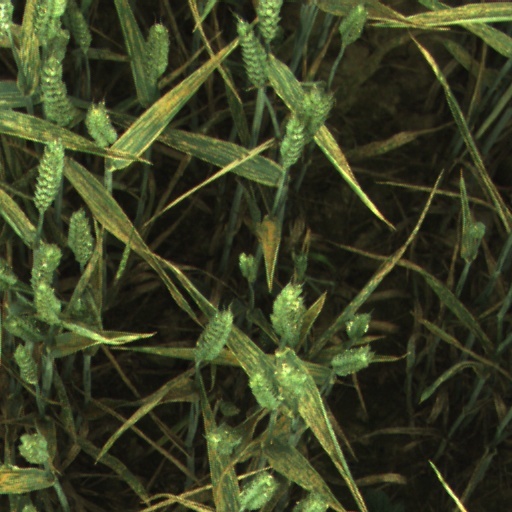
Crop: wheat